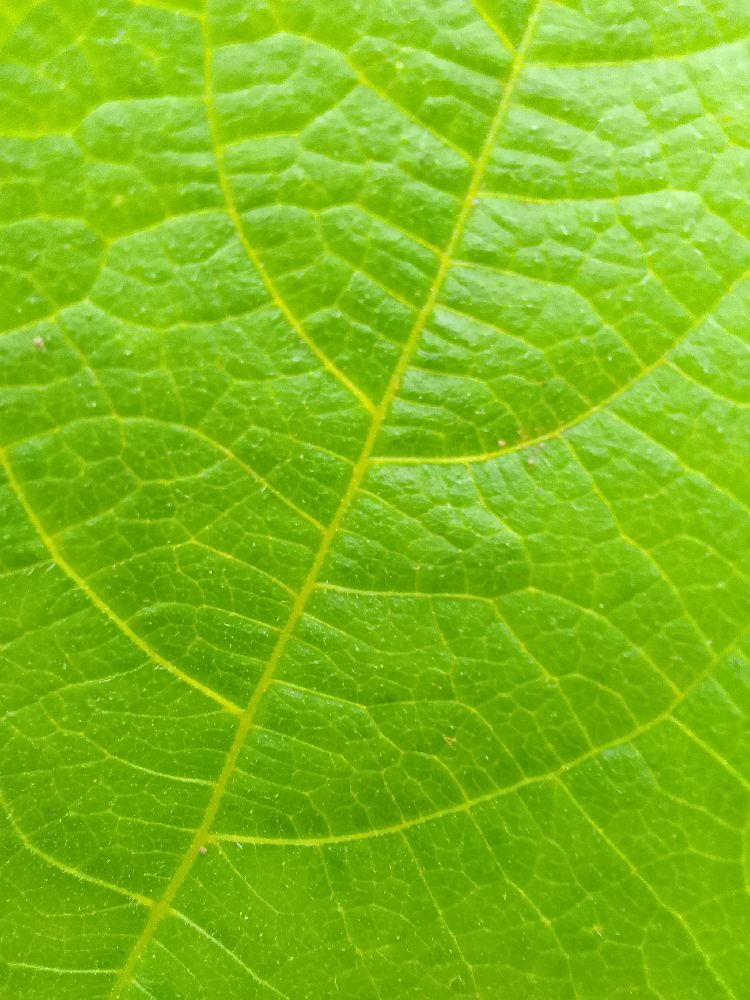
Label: healthy